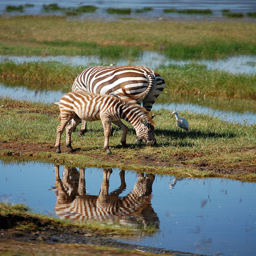
A couple of zebra standing on a swampy field.
Two zebras grazing with a small white bird near them.
Two zebras graze on grass between puddles of water.
a couple of zebras are standing near the water
Two zebras grazing in a half flooded field of grass.